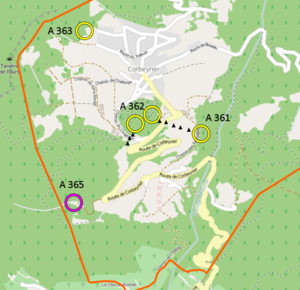
Le Musée suisse de l'explosif et de la pyrotechnie, également appelé Pyromin est un musée de Suisse situé dans l'ancien fort d'artillerie de Champillon.